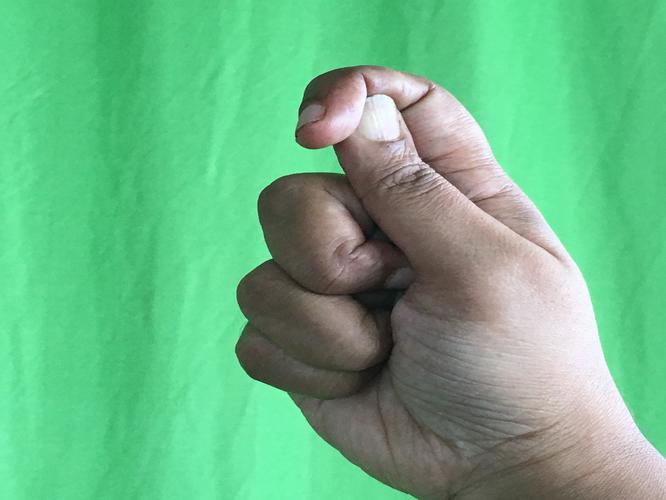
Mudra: Kapith
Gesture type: single_hand